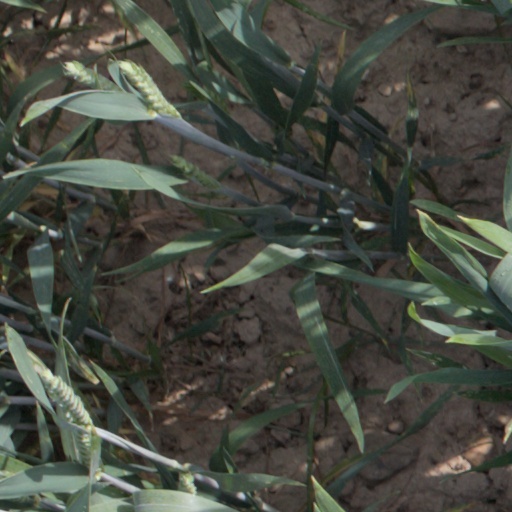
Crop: wheat